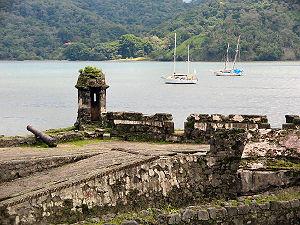
La 4ᵉ session du Comité du patrimoine mondial a eu lieu du 1ᵉʳ septembre 1980 au 5 septembre 1980 à Paris, en France.
Cet article recense les sites inscrits au patrimoine mondial au Panama.